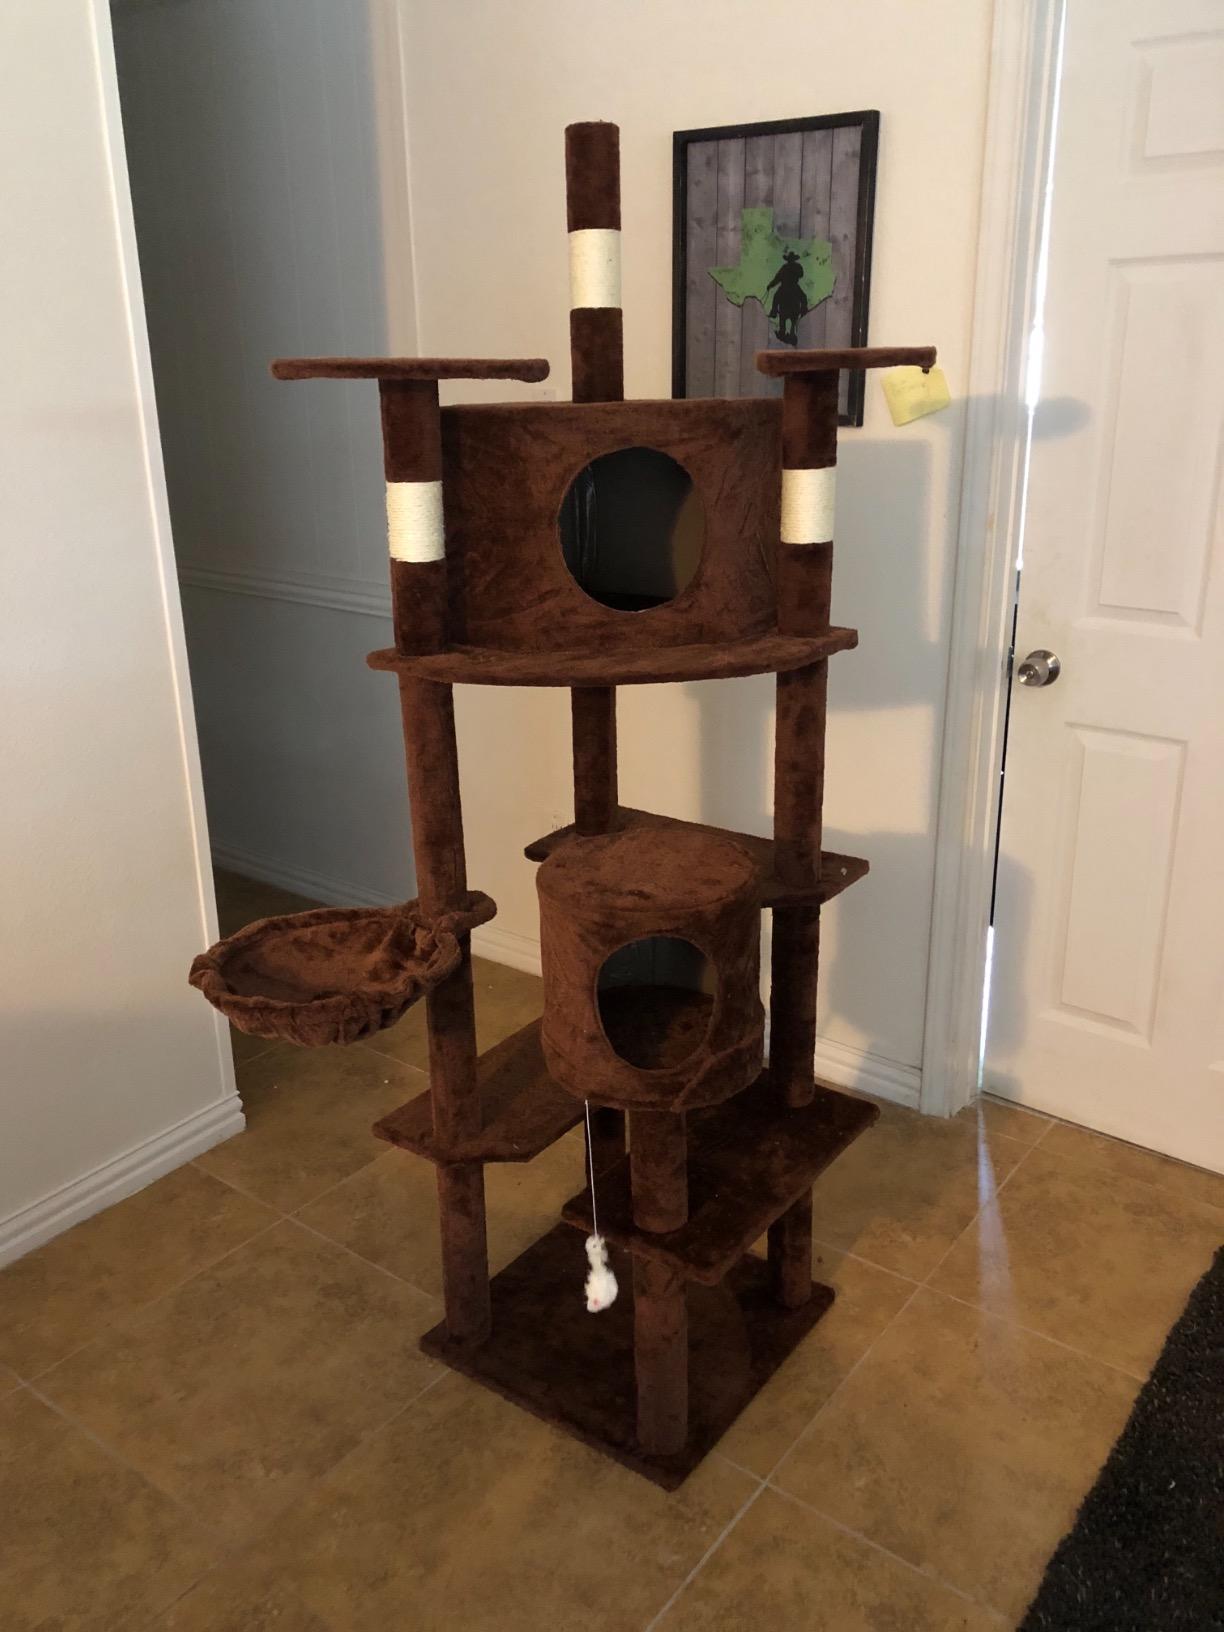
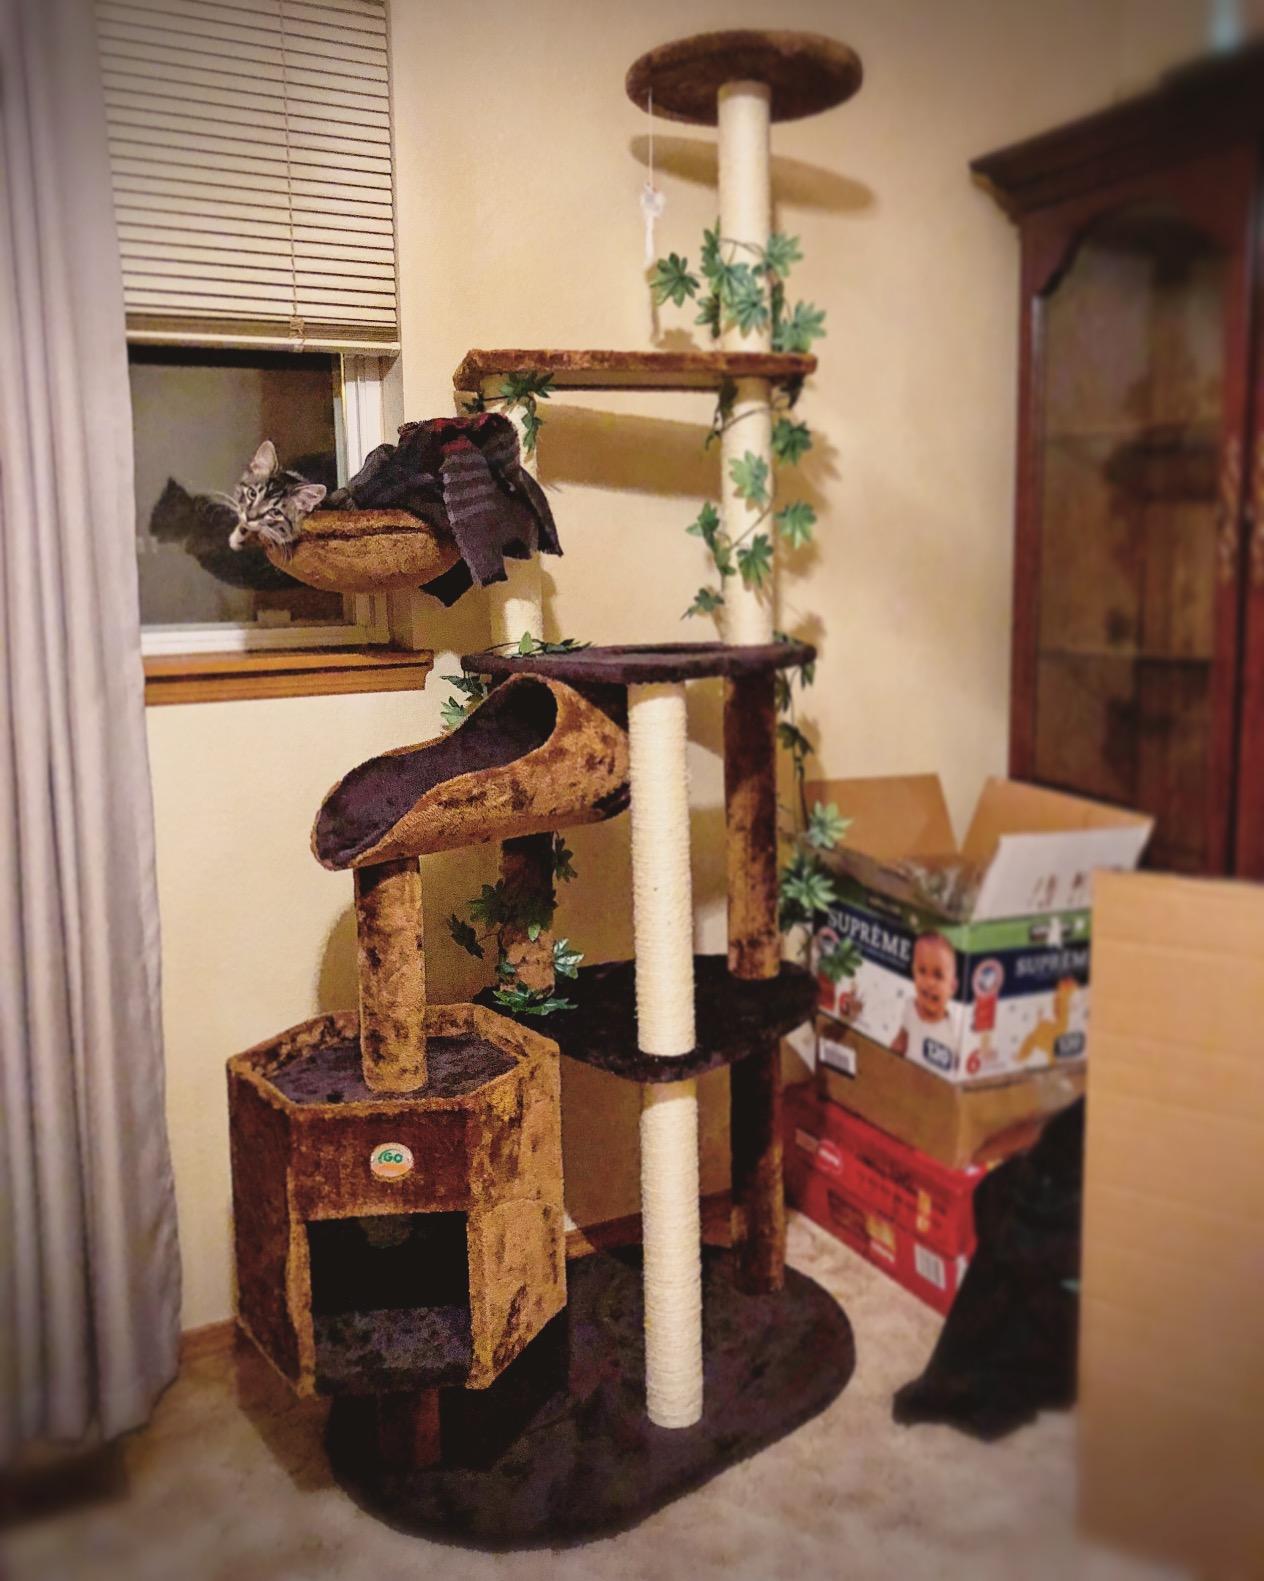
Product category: items_cat tree
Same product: no